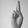
ASL letter: R